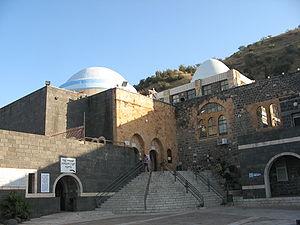
Rabbi Meïr est l’un des docteurs de la Mishna les plus éminents de la quatrième génération.